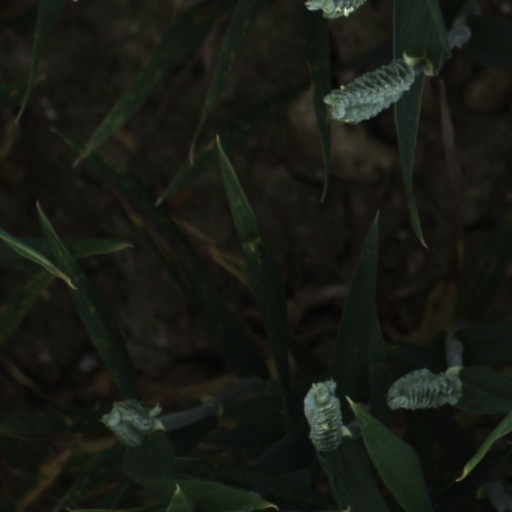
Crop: wheat